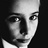
Emotion: neutral